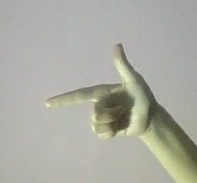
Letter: yaa